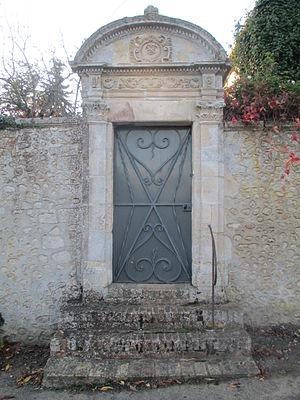
Porte du presbytère de Pizieux, dans la Sarthe.
Cet article recense les monuments historiques de l'arrondissement de Mamers, dans le département de la Sarthe, en France.
Pizieux est une commune française, située dans le département de la Sarthe en région Pays de la Loire, peuplée de 74 habitants.